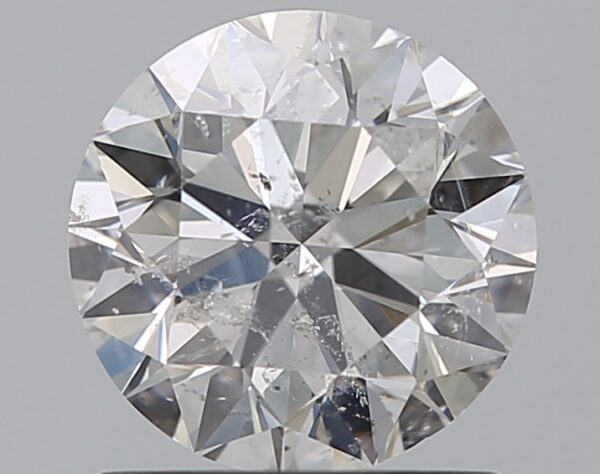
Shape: round
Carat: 1.01
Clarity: SI2
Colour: E
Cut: EX
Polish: EX
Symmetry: EX
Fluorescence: N
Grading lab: IGI
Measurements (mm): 6.36 x 6.29 x 3.97